M1299 howitzer

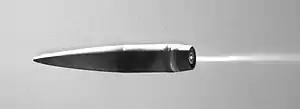
A XM1113 extended range artillery round, shown here at a range demonstration, uses a rocket-assist motor

The M1299 was armed with a new 155 mm L/58 caliber long, 9.1 m gun tube, XM907 gun, designed by Benét Laboratories to fire the XM1113 rocket-assisted round. This would give a range of over – much greater than the of the M109A7 Paladin. An autoloader was planned to allow rates of fire of up to 10 rounds per minute. Originally the autoloader was planned to carry 31 rounds and be in service by 2024. As designed, it was too large for the vehicle, so it was reduced to a 23-round capacity for better weight, center of gravity, and "onboard kills".